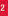
Number: 2